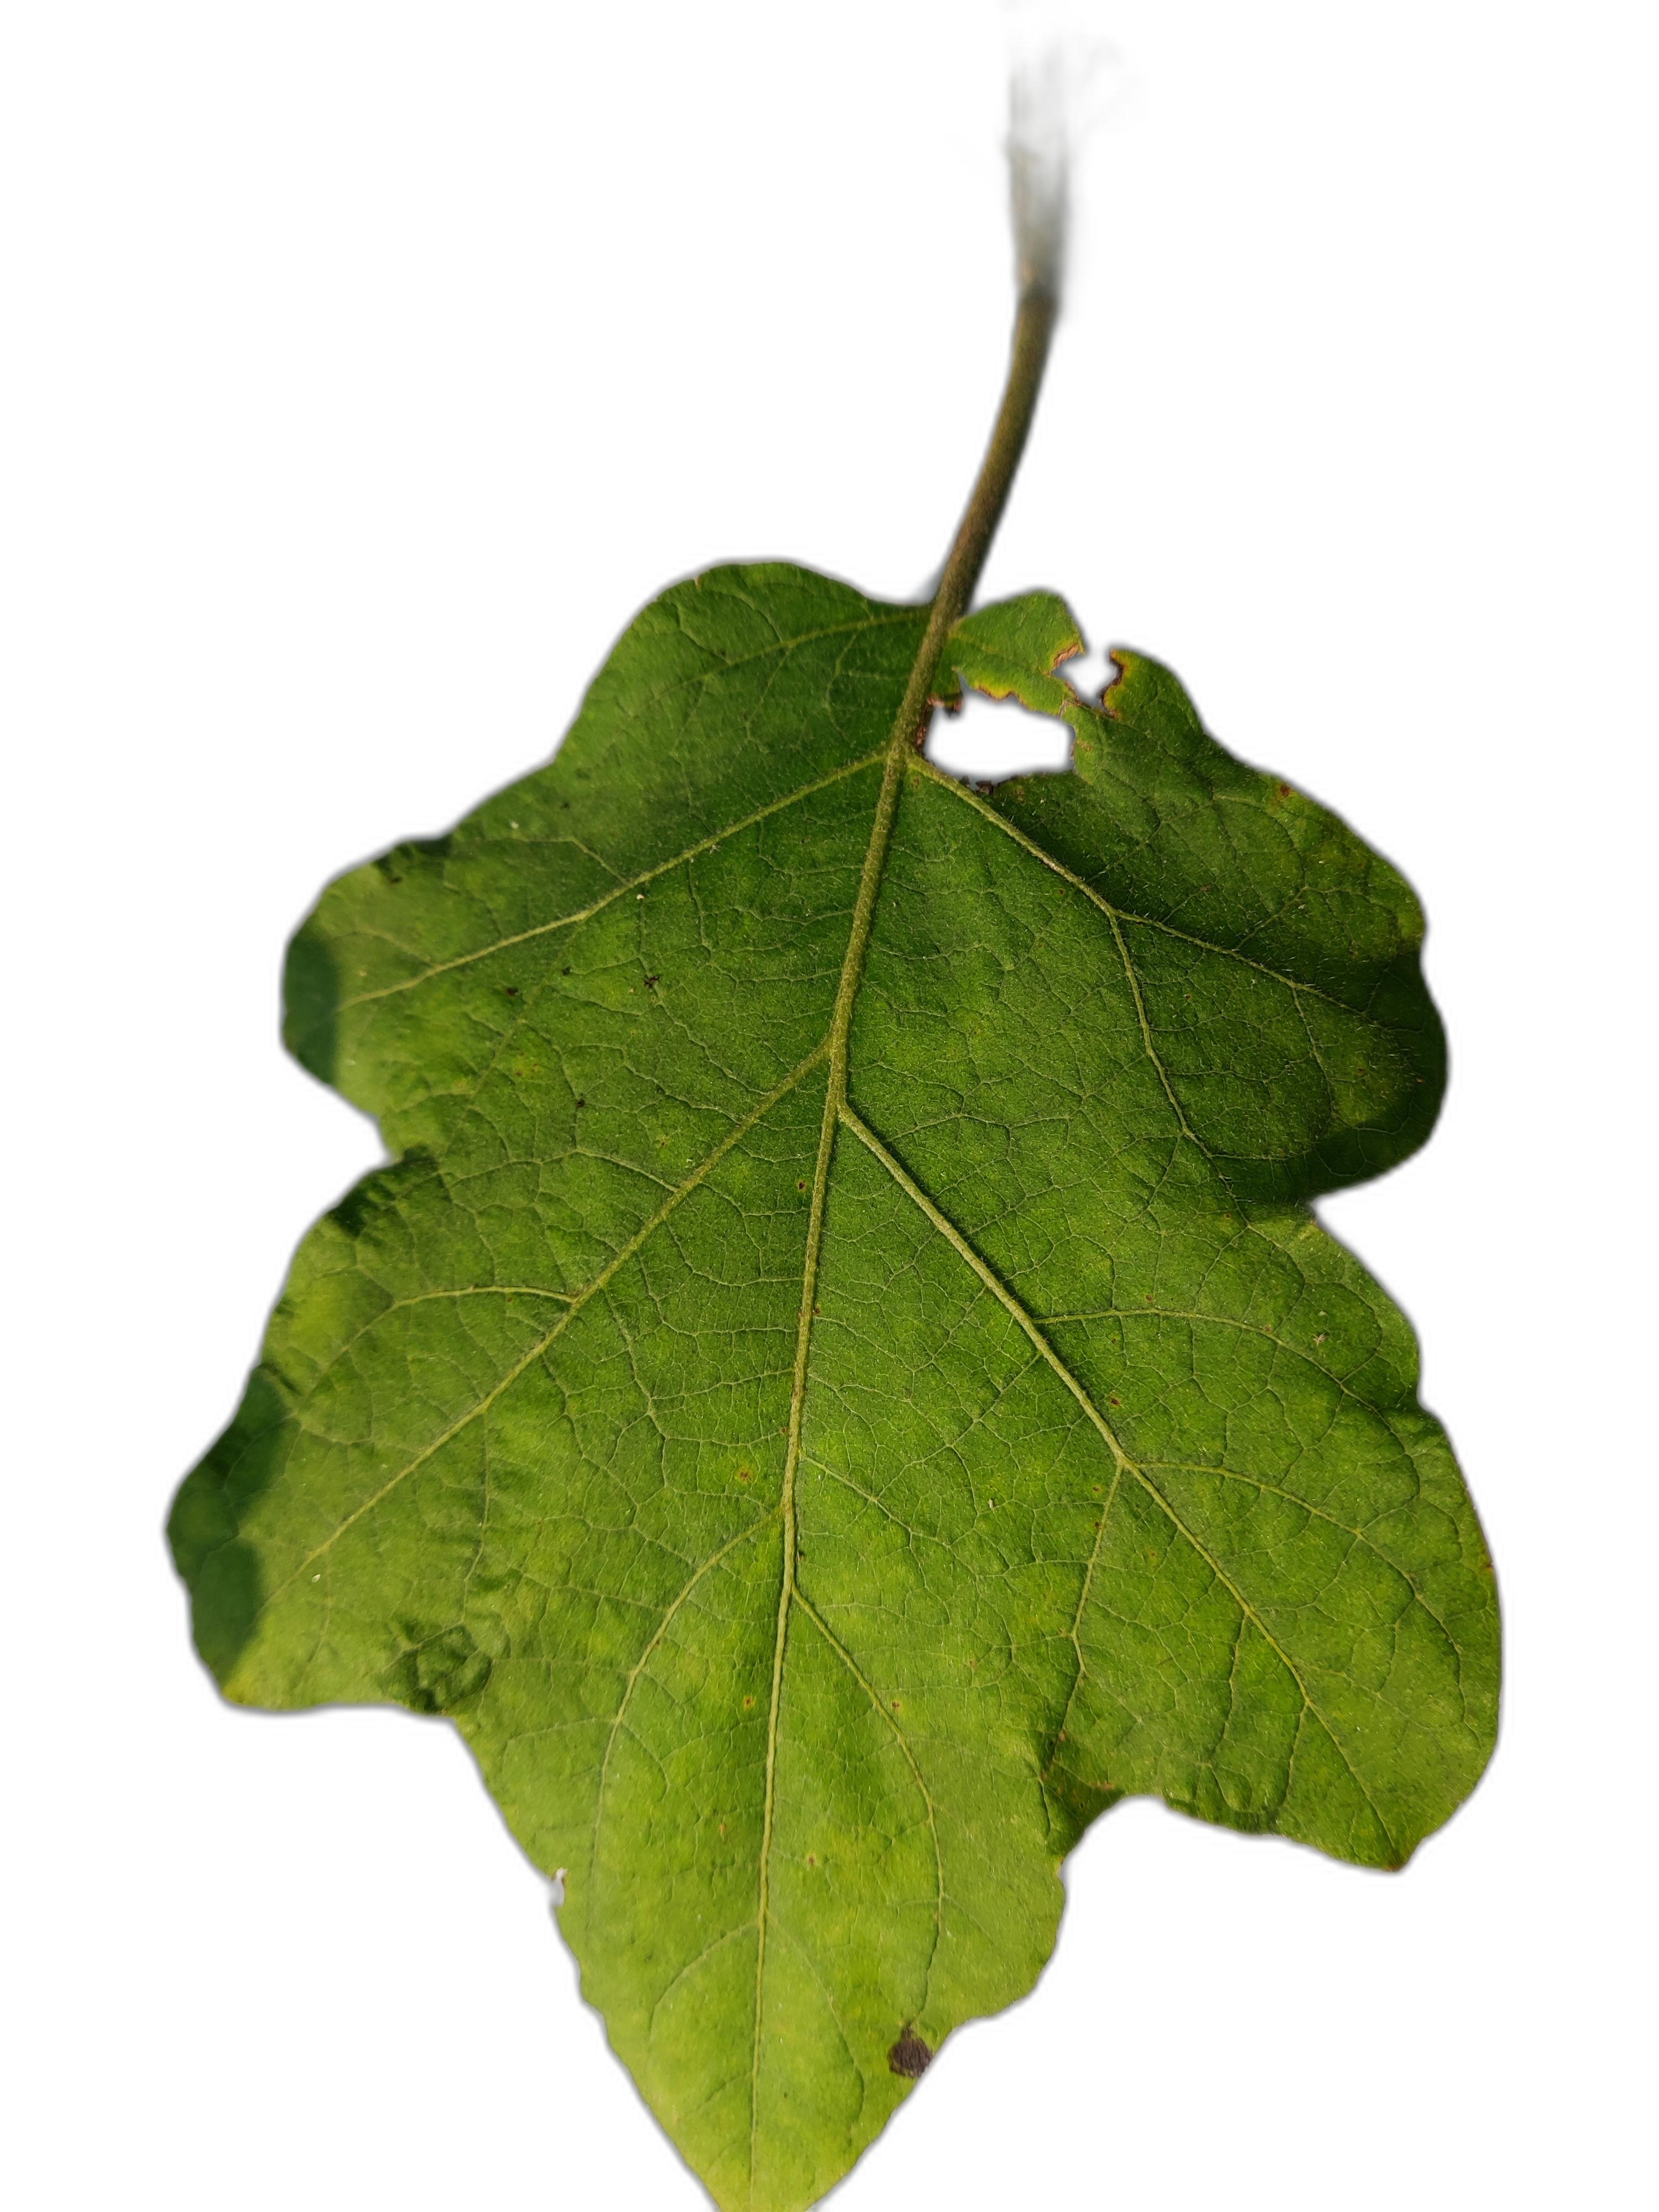
Label: Insect Pest Disease